American Chinese cuisine

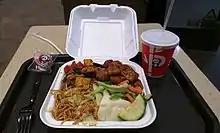
A typical Panda Express meal: Kung Pao chicken, orange chicken, chow mein and steamed vegetables

Many American films (for example: "The Godfather"; "Ghostbusters"; "The Lost Boys"; "The Naked Gun"; "Crossing Delancey"; "Paid in Full"; and "Inside Out") include scenes where Chinese take-out food is eaten from oyster pails. The consistent choice of cuisine, however, might just be an indicator of its popularity. A running gag in "Dallas" is Cliff Barnes' fondness for inexpensive Chinese take-out food, in contrast to his nemesis J. R. Ewing, who frequents fine restaurants.